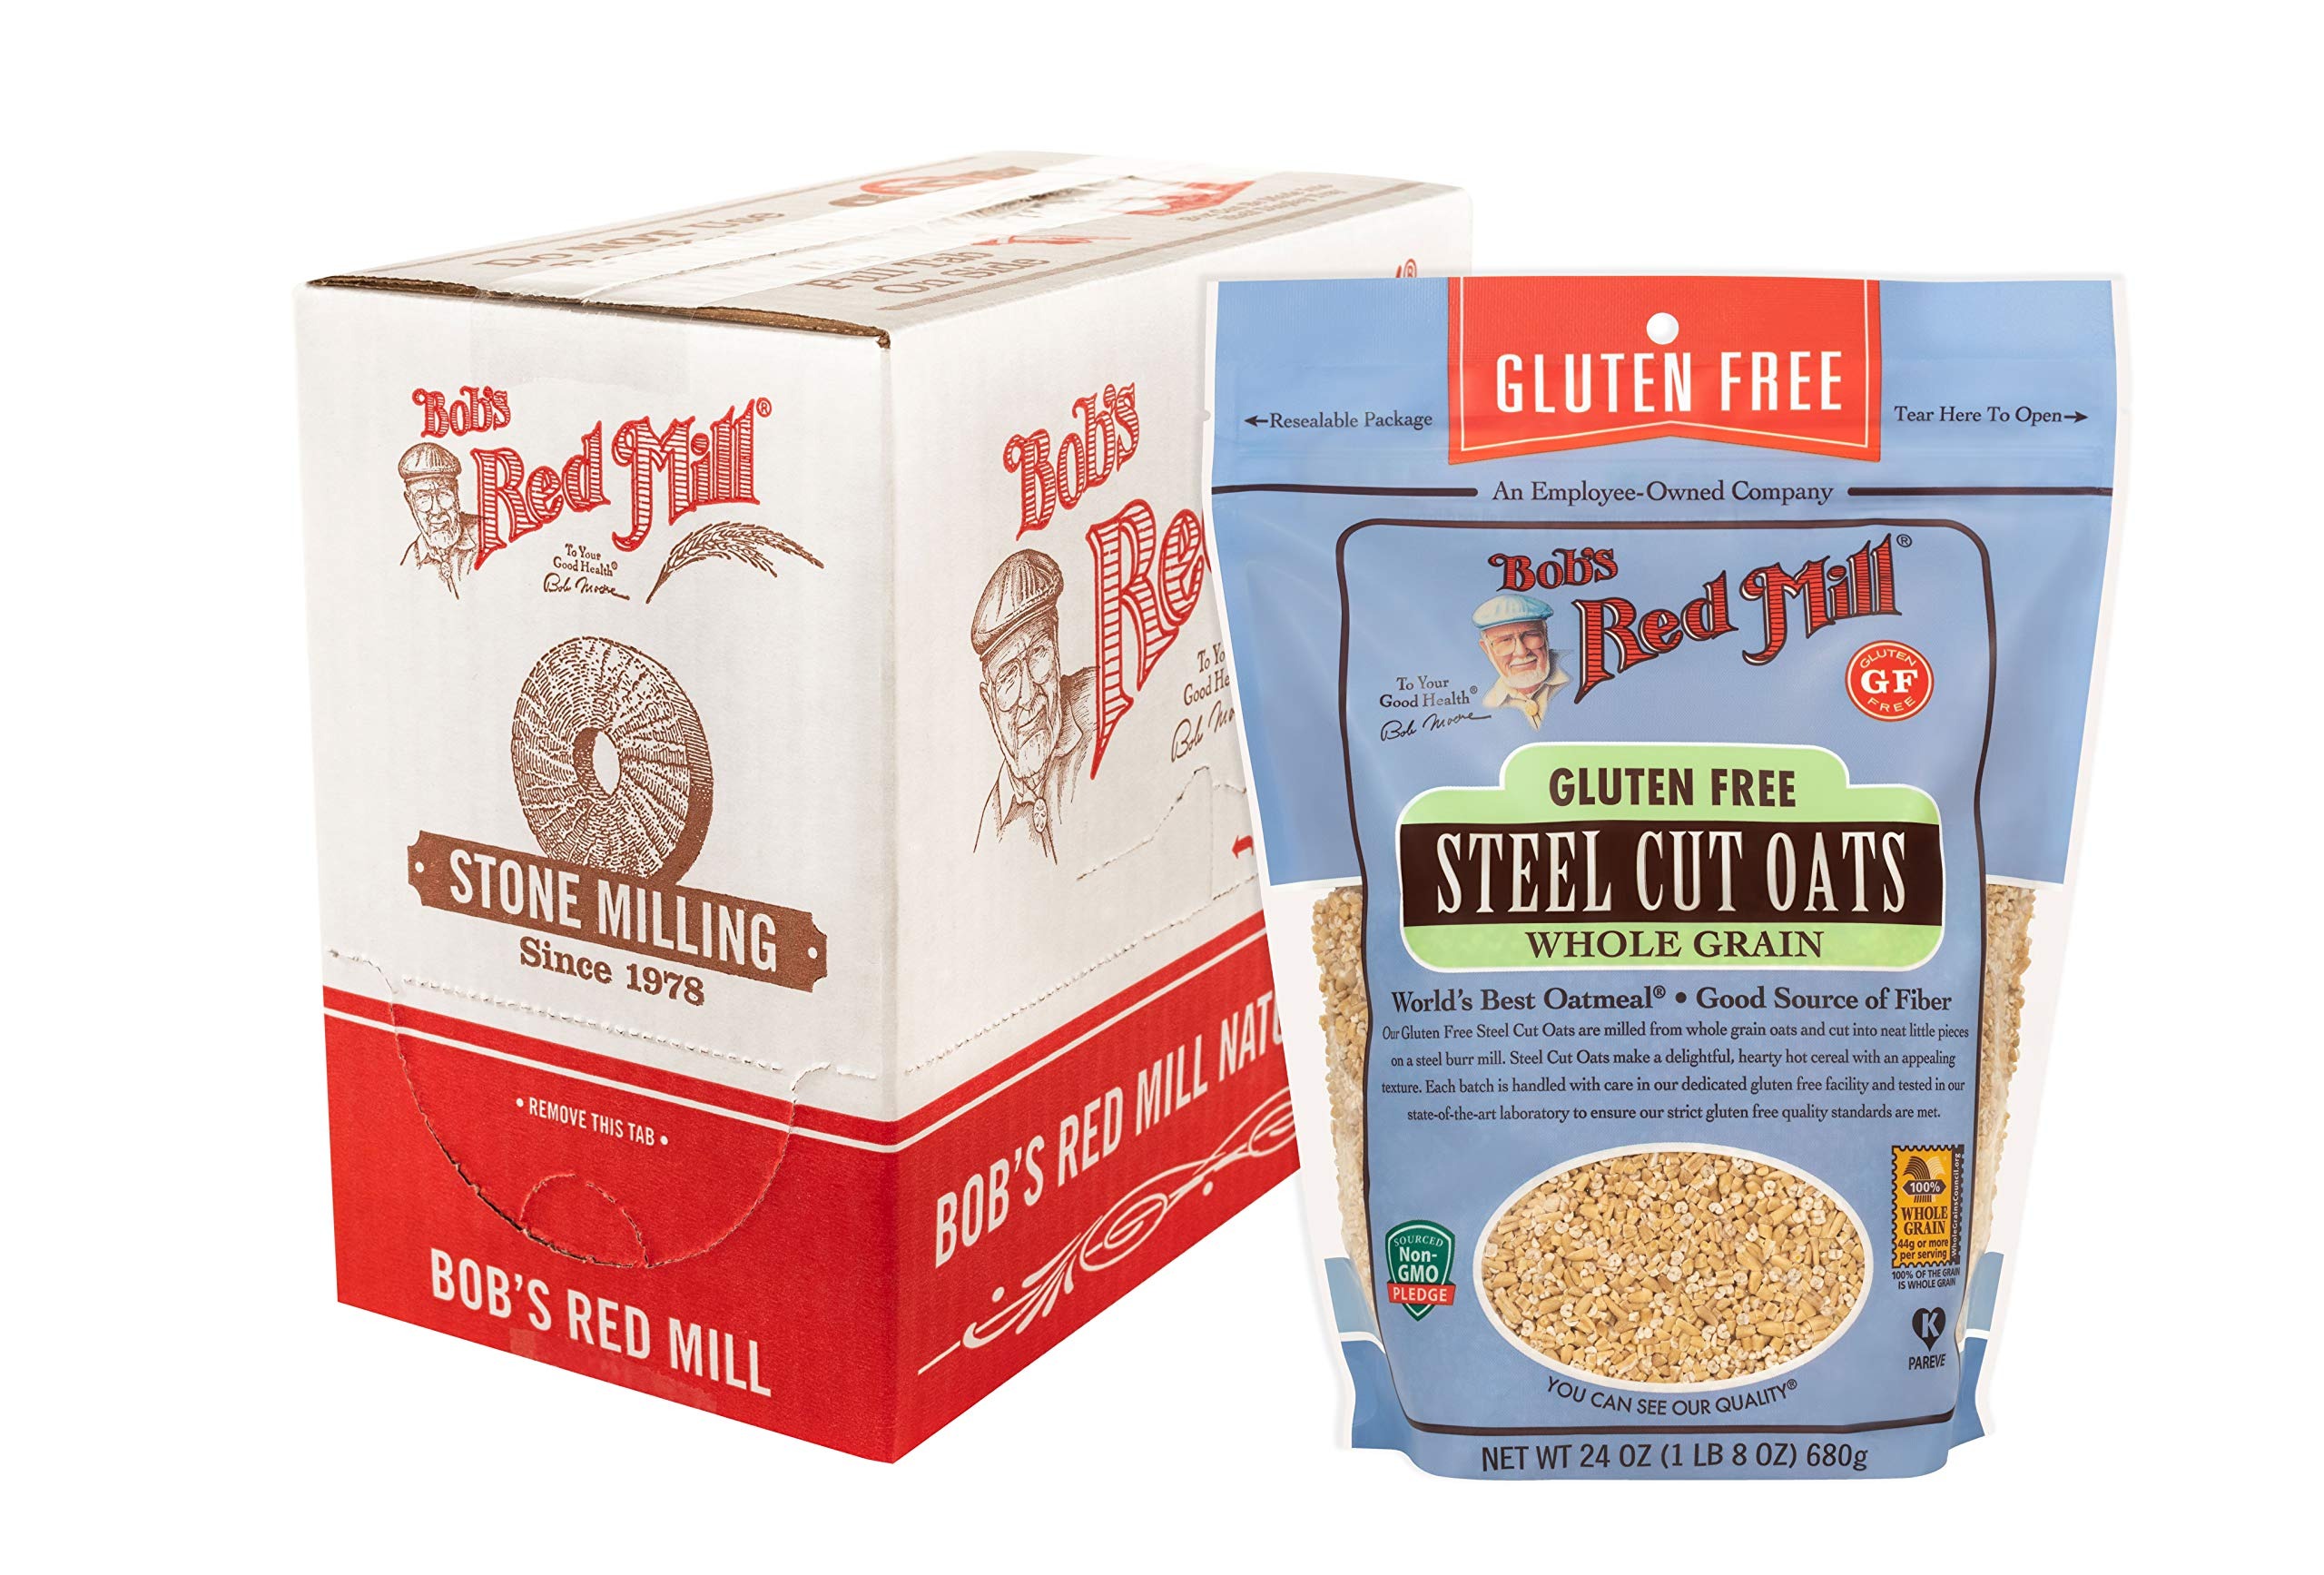
Item Name: Bob's Red Mill Gluten Free Steel Cut Oats, 24oz (Pack of 4) - Non GMO, Whole Grain, Vegan, Kosher
Bullet Point 1: These Steel Cut Oats took home the winning trophy at both the 2009 and 2016 Golden Spurtle World Porridge Making Championship in Carrbridge, Scotland and are now known as World Champion Oatmeal.
Bullet Point 2: Also known as Irish oats or pinhead oats, steel cut oats have a firmer “bite” than traditional rolled oats, and can also be used in savory dishes like risotto.
Bullet Point 3: Oats are also incredibly nutritious—they’re a good source of fiber and protein and low in saturated fat.
Bullet Point 4: Steel cut oats make an especially filling breakfast and a great start to your day. Just don’t forget to set aside 15-20 minutes to cook them!
Value: 96.0
Unit: Ounce

Price: 24.87